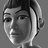
Emotion: neutral